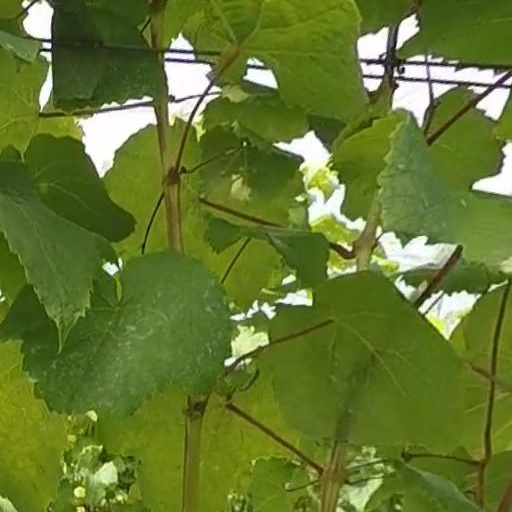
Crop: grape